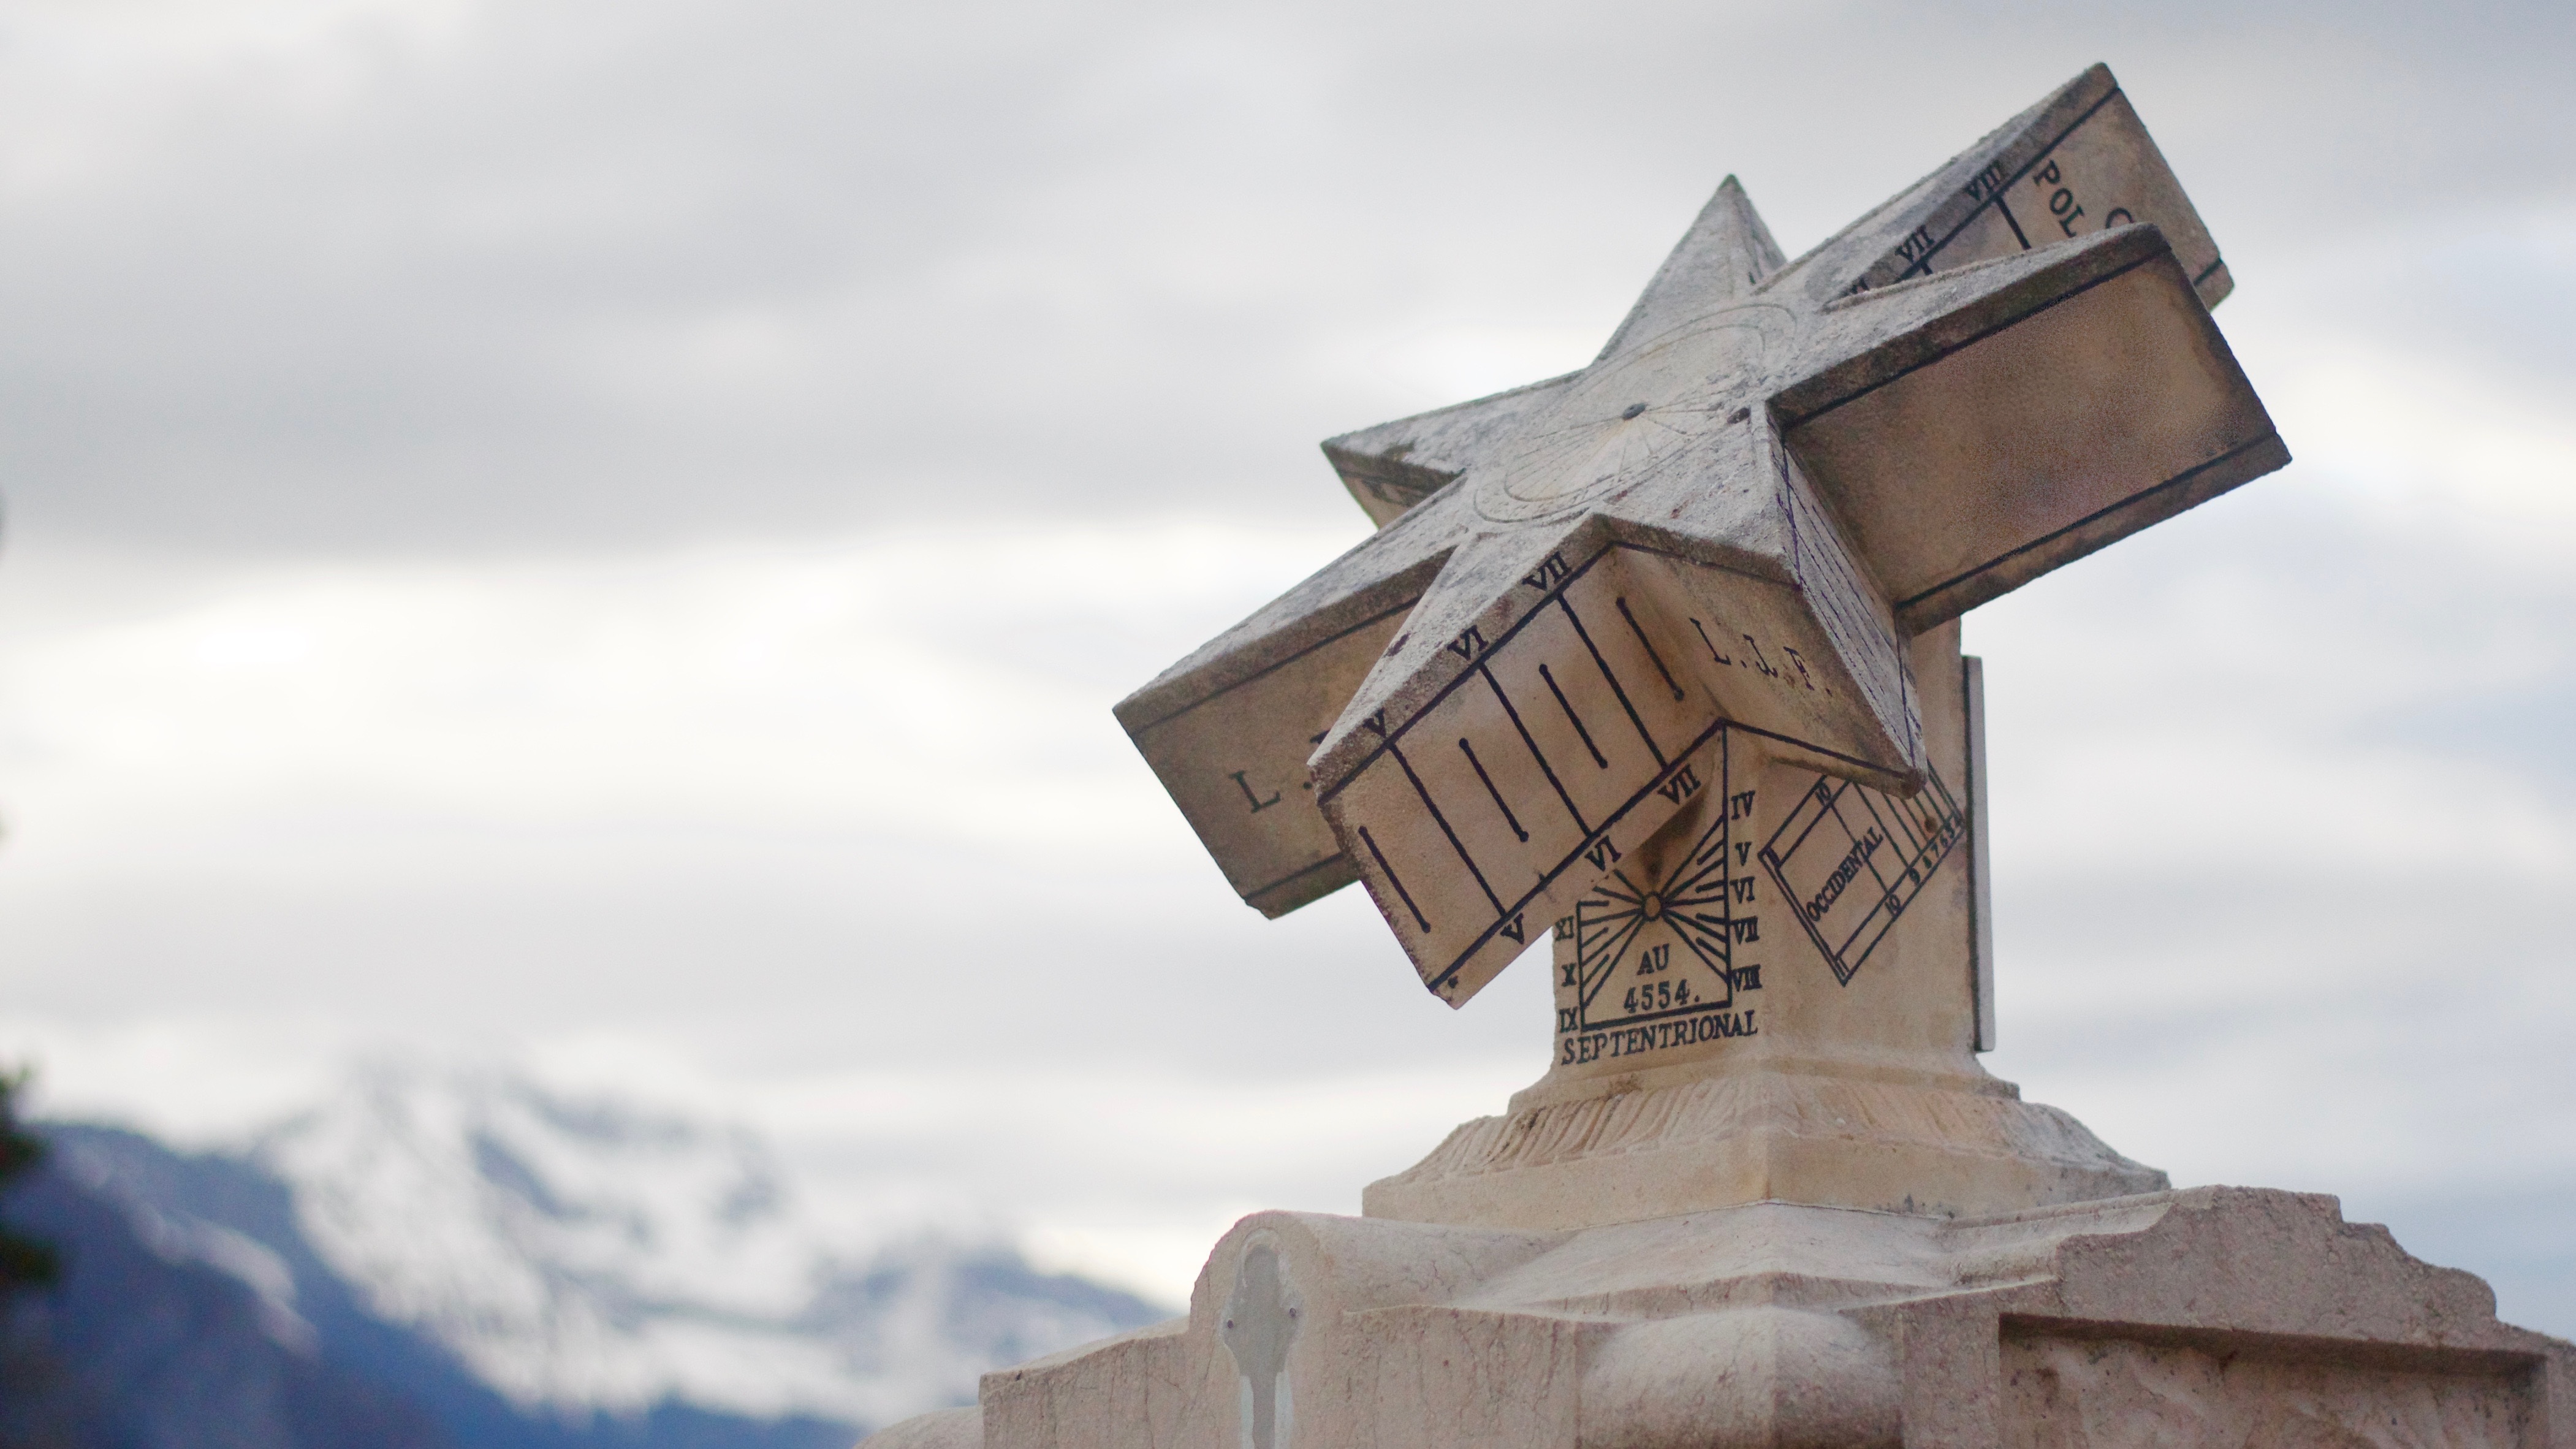
cloudy, old, stone, monument, statue, direction, landmark, cross, point, dial, sculpture, memorial, temple, heritage, heavy, pointing, sundial